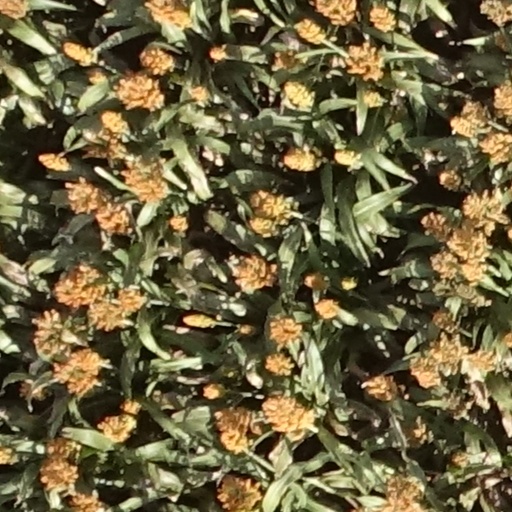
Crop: sorghum